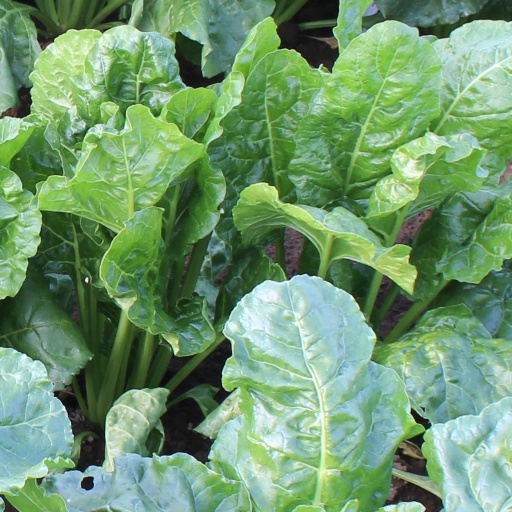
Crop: sugar beet